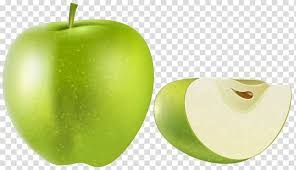
Label: apple